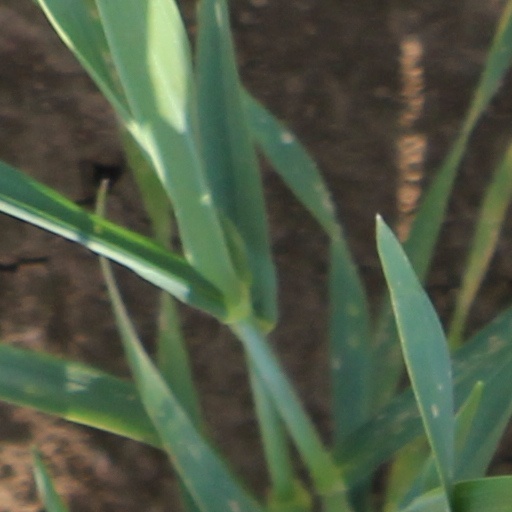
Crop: wheat